Charity Bick

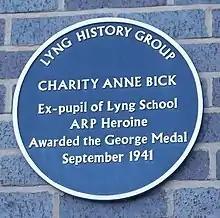
The blue plaque at Lyng School

Bick went on to join the Women's Auxiliary Air Force, retiring in 1962 from its successor, the Women's Royal Air Force as a warrant officer, and having earned the Royal Air Force Long Service and Good Conduct Medal. Her service number was 2109222.